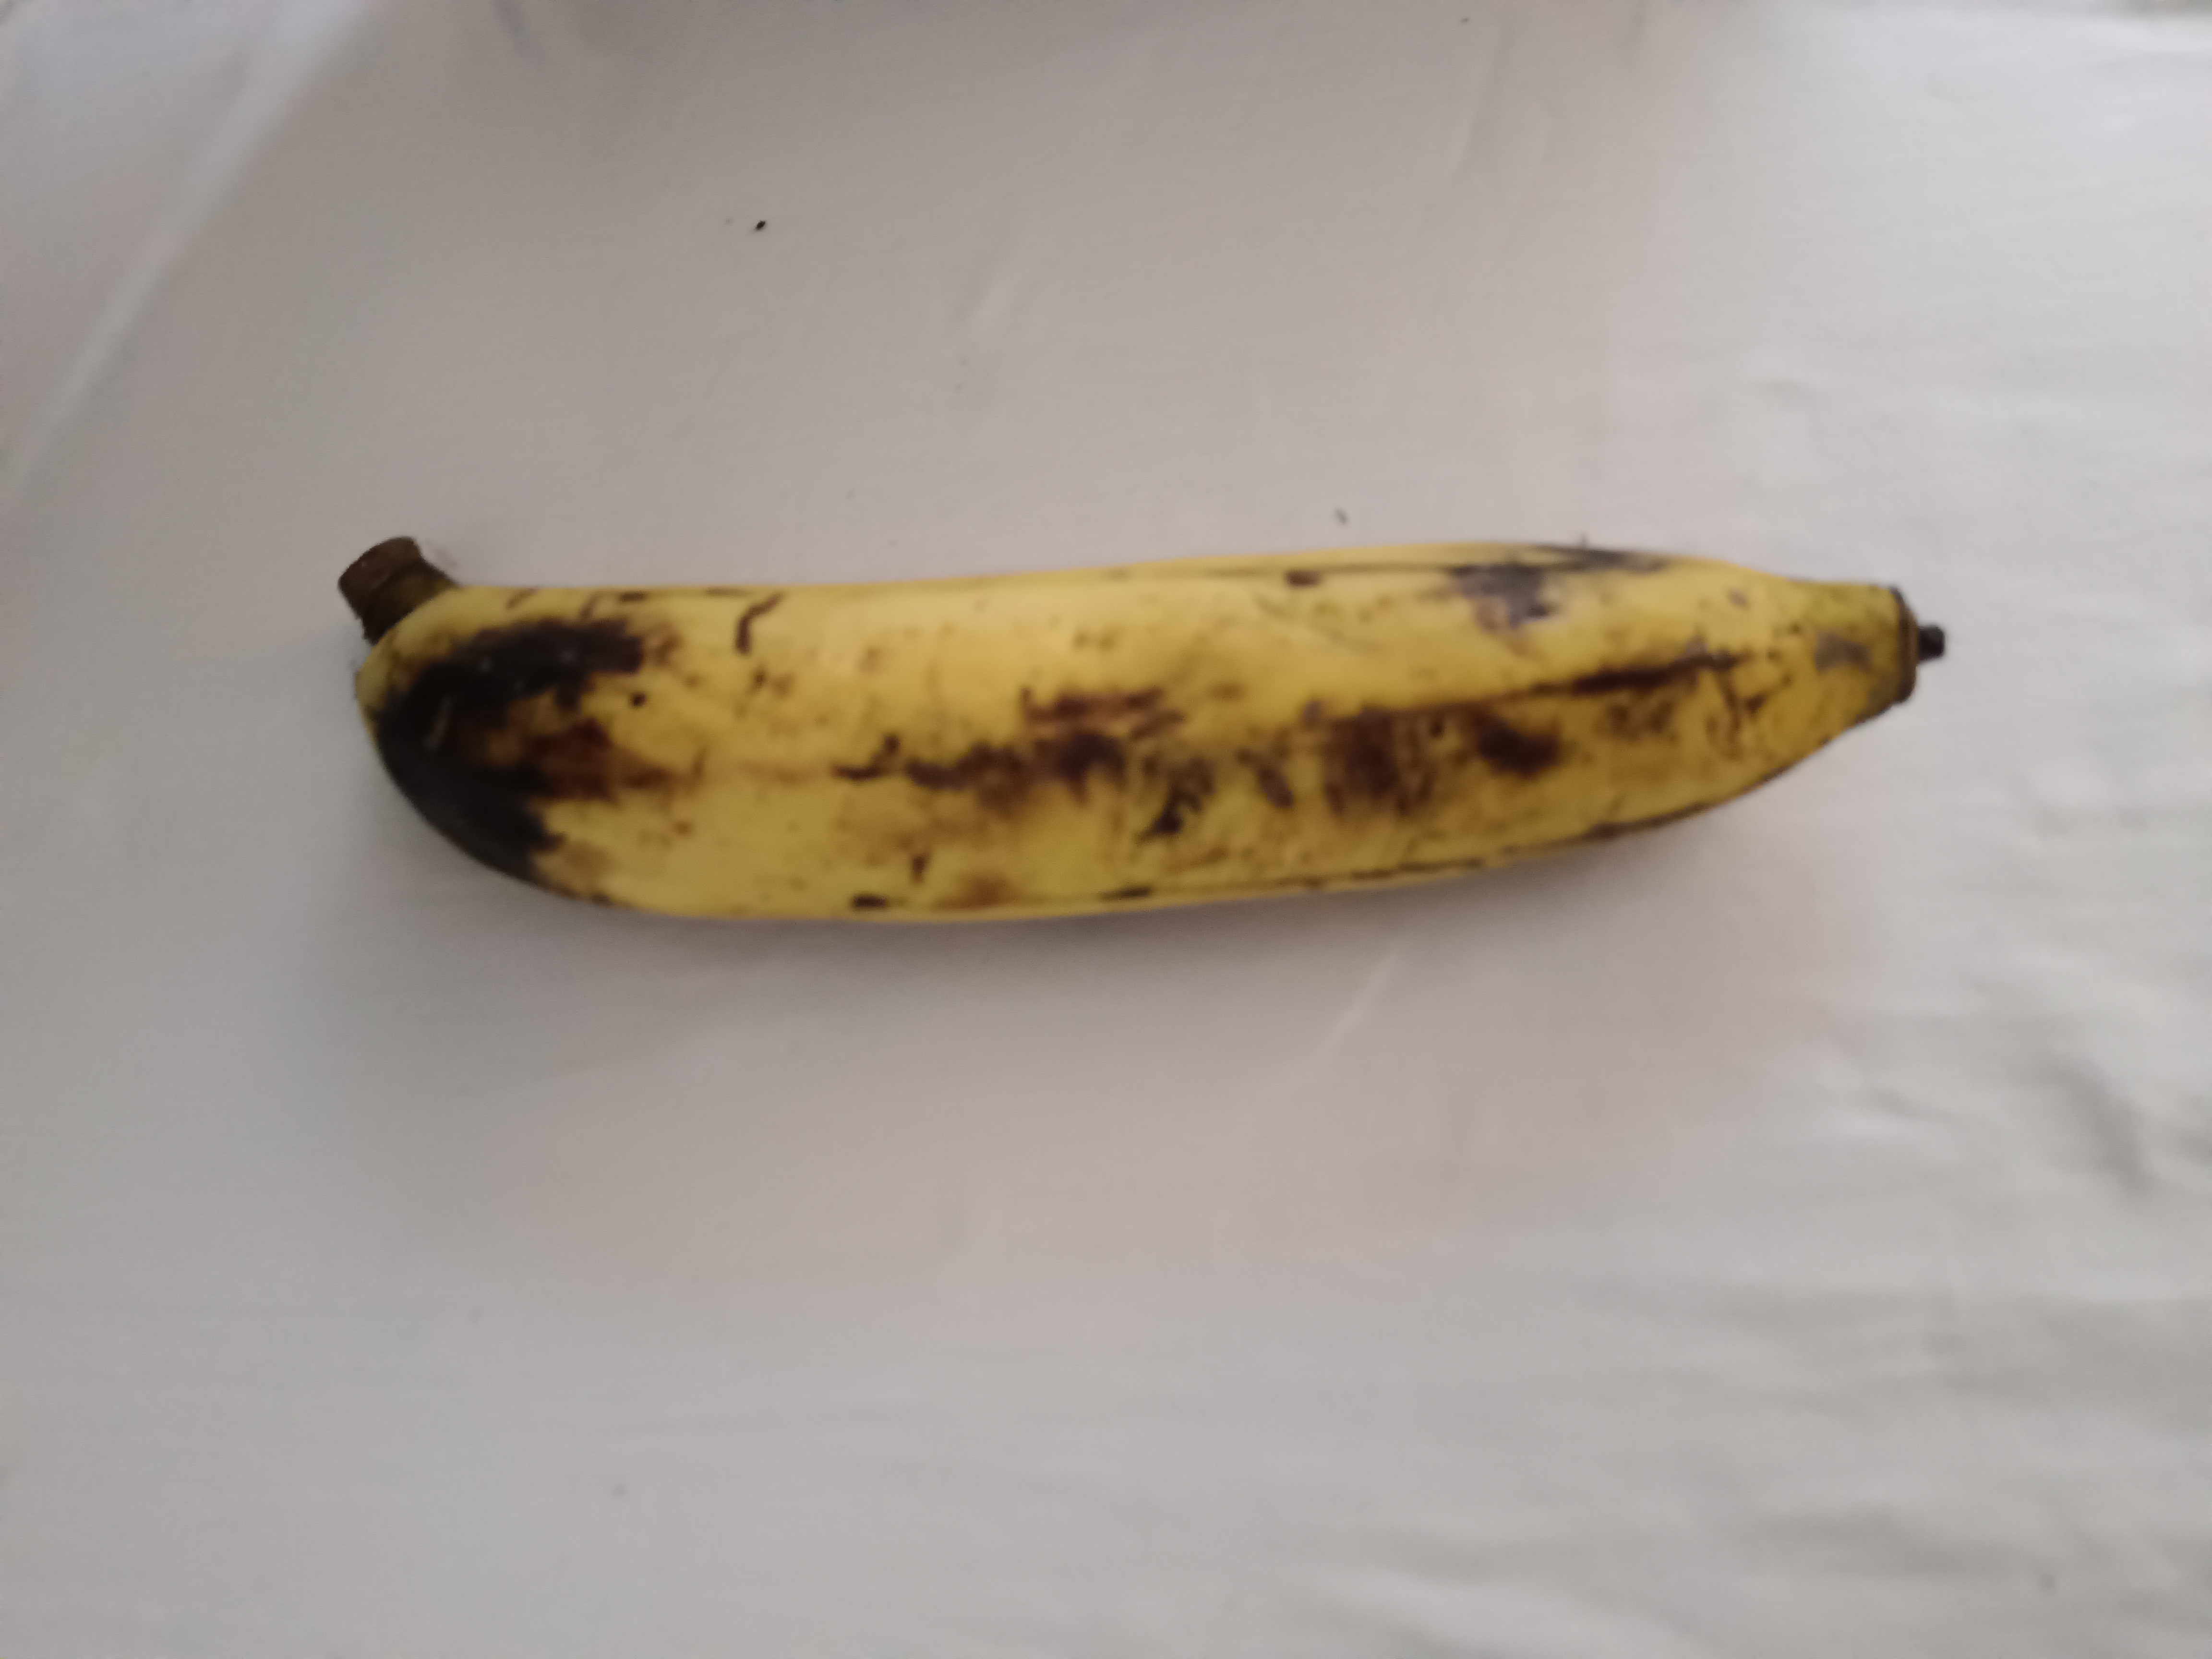
Banana variety: Shagor